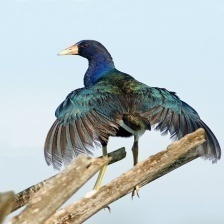
Species: PURPLE GALLINULE
Scientific name: PORPHYRIO MARTINICUS
ImageNet parent category: european_gallinule